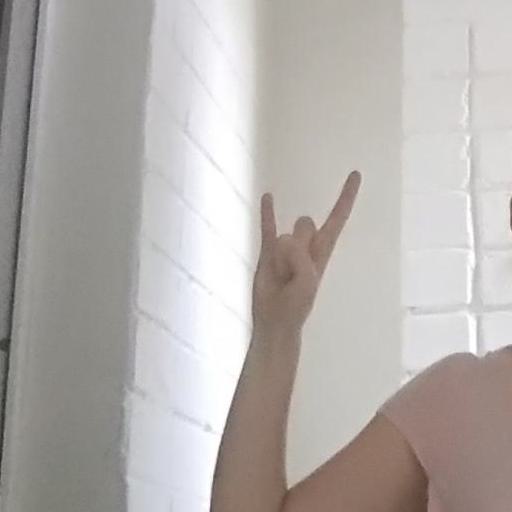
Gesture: rock